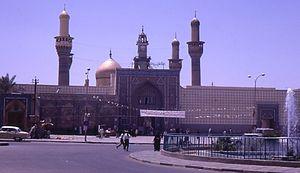
Kadhimayn mosque main entrance in Baghdad 1970 العربية: واجهة الحضرة الكاظمية في بغداد عام 1970